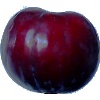
Label: Plum 2